Carl Ebert

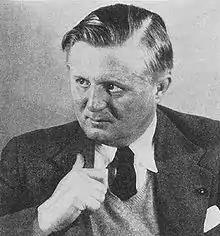
Fritz Busch, Ebert's musical partner at Glyndebourne

When the Nazis came to power in 1933, Hermann Göring, in his capacity as chief minister of Prussia, offered Ebert an expanded role, with control of all the opera houses of Berlin. Ebert, politically hostile to Nazism, preferred instead to leave the country and base himself and his family in Switzerland, where he rented a home in Lugano. He directed at the Schauspielhaus Zürich, the Maggio Musicale Fiorentino in Florence and the German opera season at the Teatro Colón in Buenos Aires. During four seasons at the Colón Ebert worked closely with Fritz Busch, who, like him, was a voluntary exile from Nazi Germany. Later Ebert was a guest director at La Scala, the Metropolitan Opera, the Vienna State Opera and the Salzburg Festival, among others.